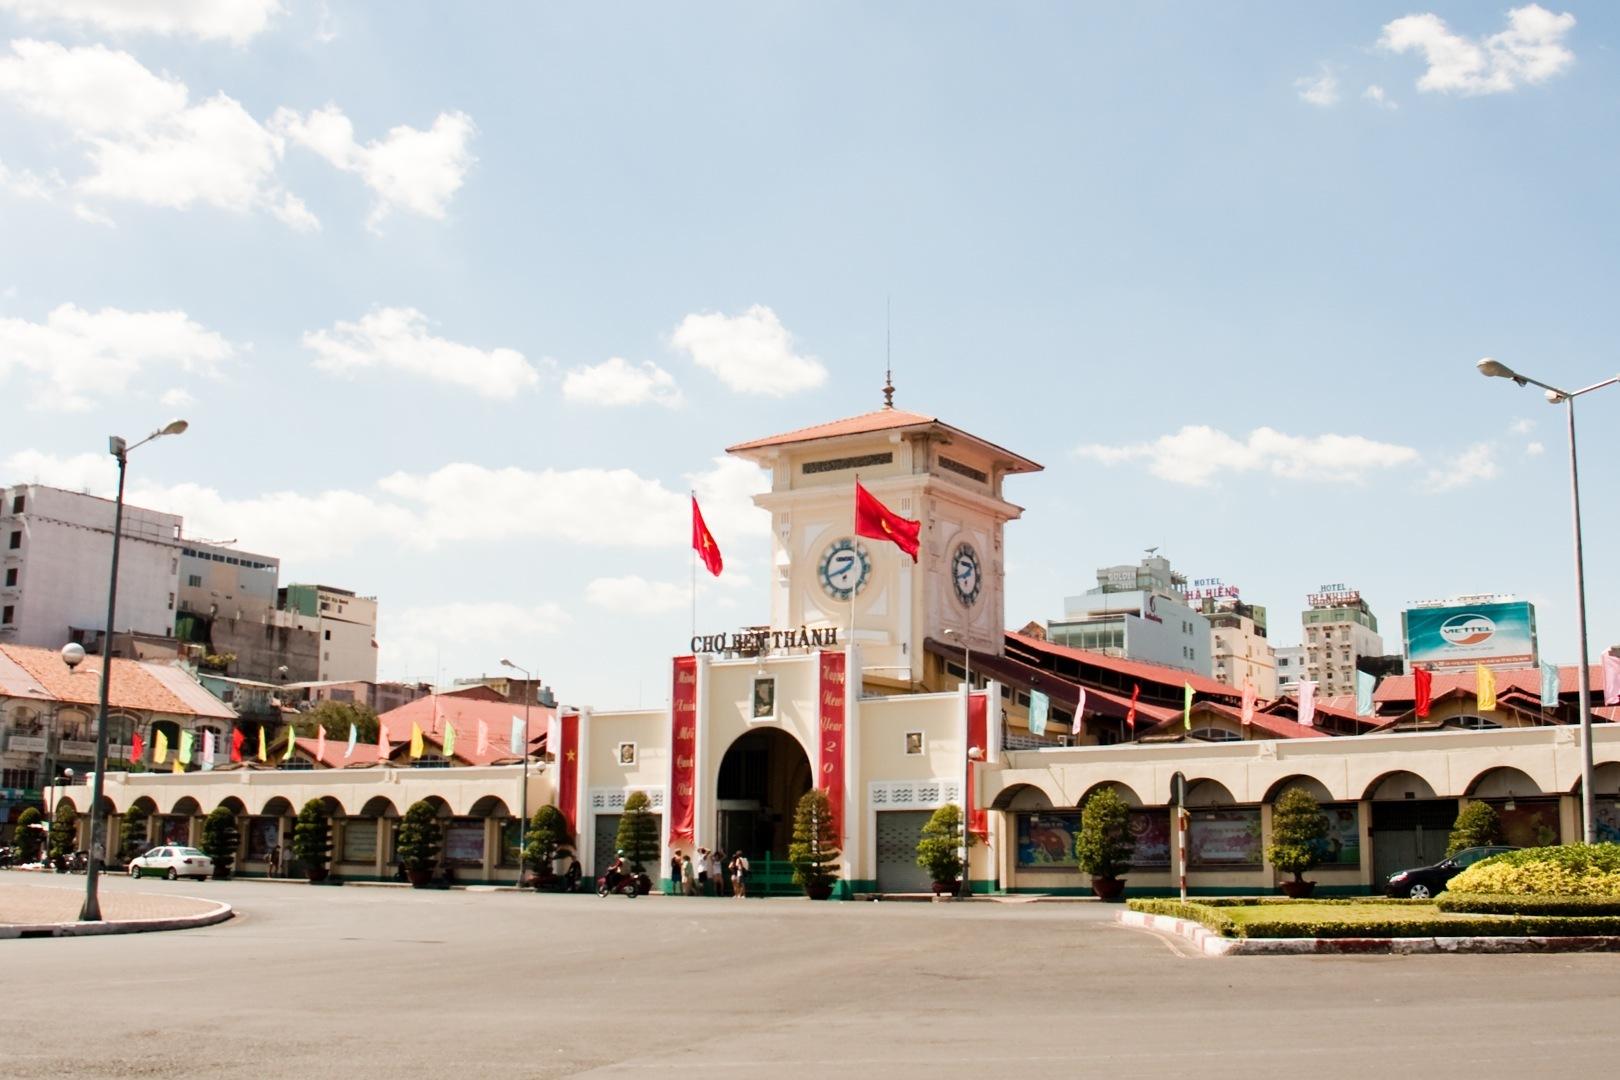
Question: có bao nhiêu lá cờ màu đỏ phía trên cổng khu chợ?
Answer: có hai lá cờ